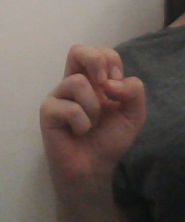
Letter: gaaf